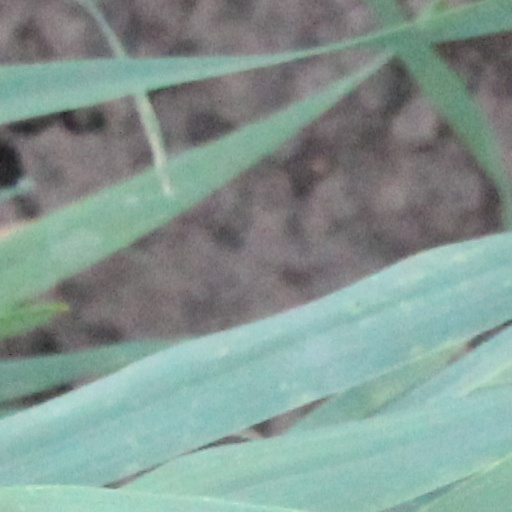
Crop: wheat